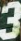
Number: 3